R. Dean Tice

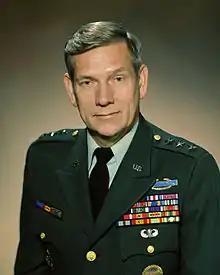

Raphael Dean Tice (born December 4, 1927) is a retired lieutenant general in the United States Army. He was the Director of the Department of Defense Task Force on Drug Enforcement.